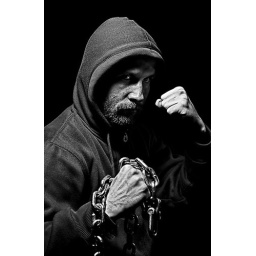
SB600 in shoe box soft box above on human boom. SB600 cam right Fired by CLS